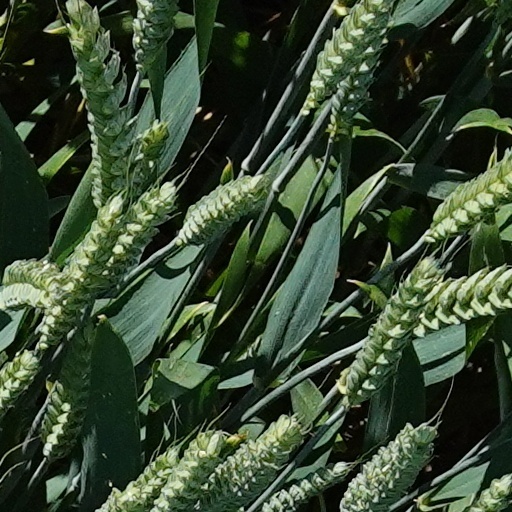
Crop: wheat